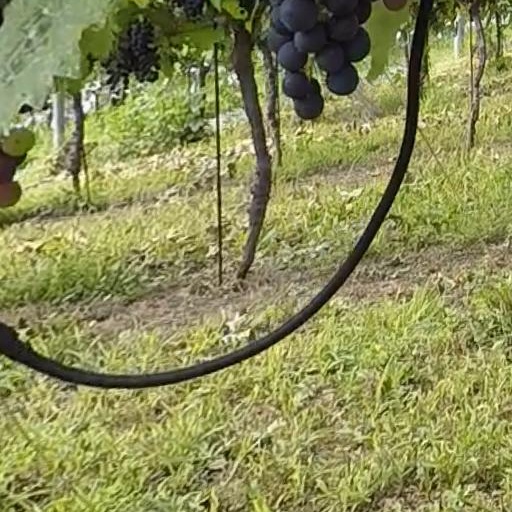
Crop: grape